Desierto de Atacama Airport

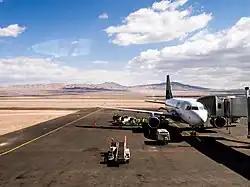
Sky Airlines at the Atacama Airport

Desierto de Atacama Airport is an airport serving the region around Copiapó, the capital of the Atacama Region of Chile. The airport is in the desert north of the Copiapó River, inland from the Pacific coast.